Jeannette Thurber

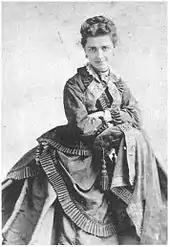
Jeannette Thurber as a young woman,

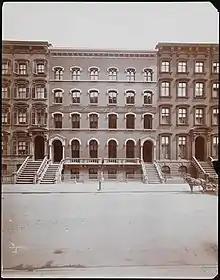
The National Conservatory of Music of America building

Jeannette Thurber (also known as Jeannette Meyers Thurber; January 29, 1850 in Delhi, New York – January 2, 1946 in Bronxville, New York) was amongst the first major patrons of classical music in the United States. Thurber established the National Conservatory of Music of America in 1885—the first of its kind and an endeavor that some say ushered in the first orchestral music with a distinctively American sound. But in a very radical stance for the day, Thurber championed the rights of women, people of color, and people with disabilities to attend her school, sometimes on full scholarship. This was 1885—two decades since the end of the American Civil War—and her school was racially integrated, promoted women, and had an inclusive stance toward people with disabilities.